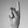
ASL letter: K